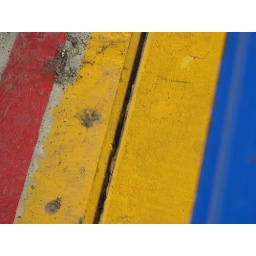
Red, yellow and blue in forced perspective